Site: brandenburg
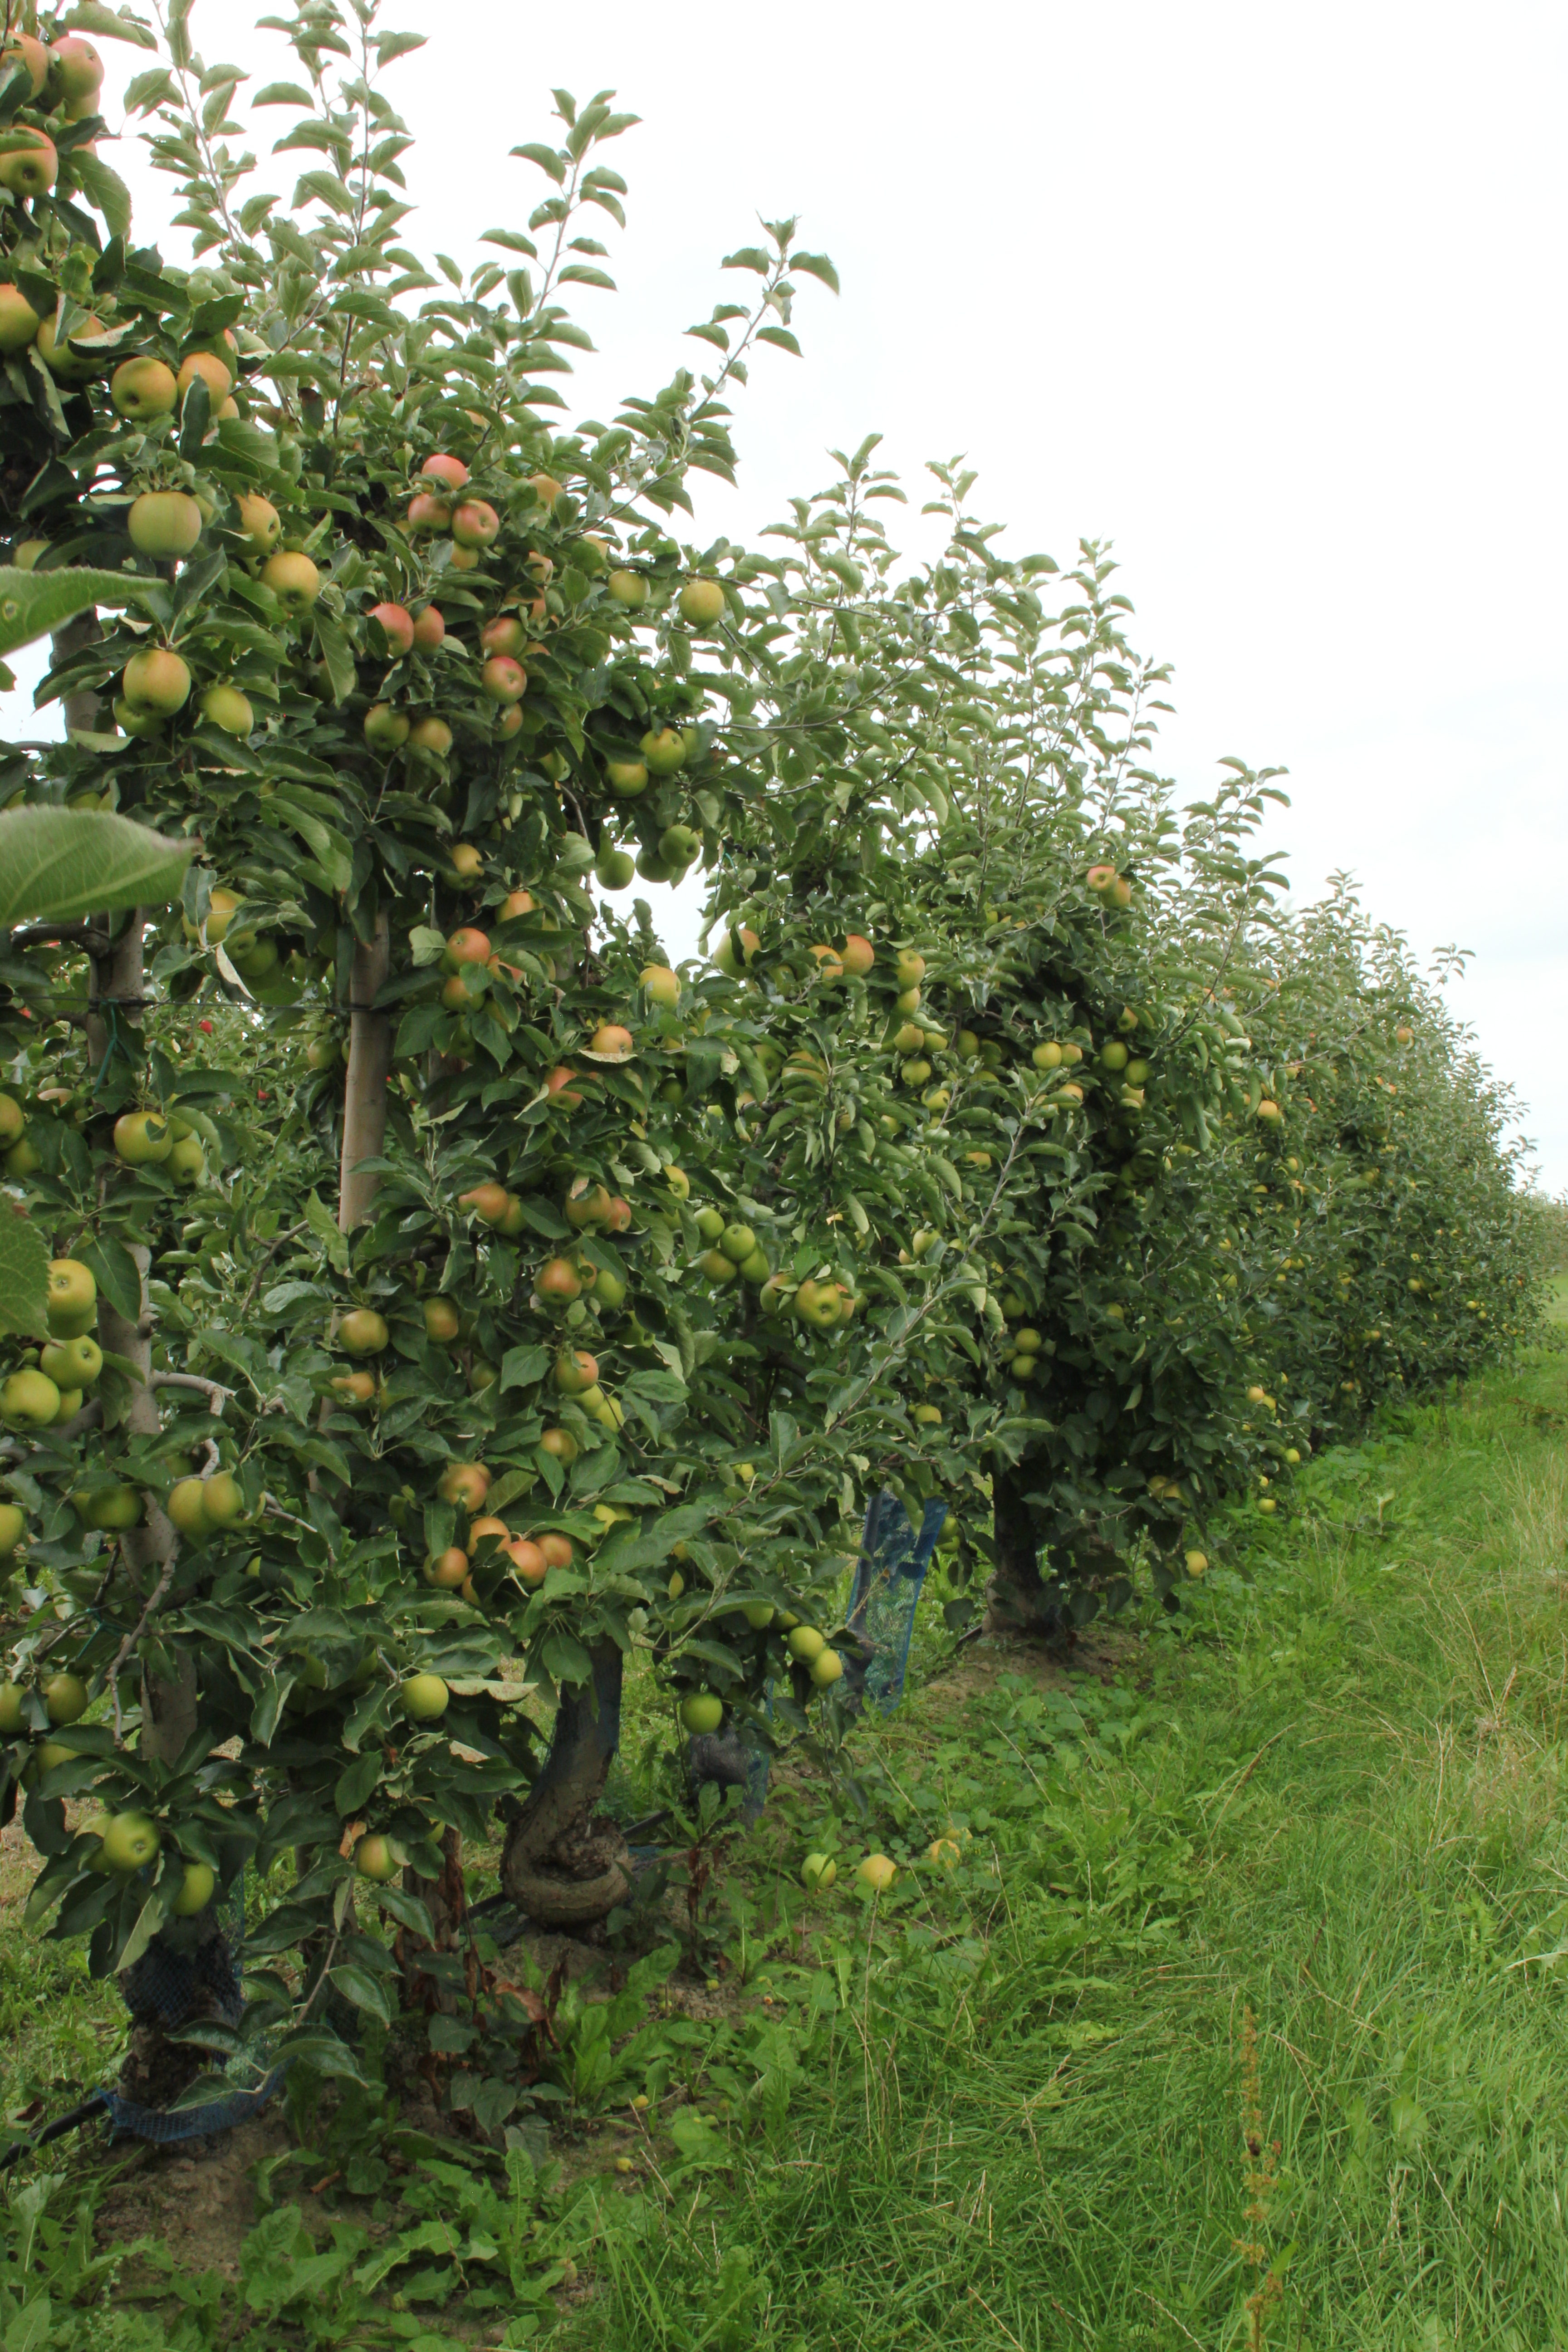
Growth stage (BBCH 87): Maturity of fruit and seed